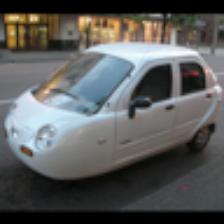
Label: NonHuman